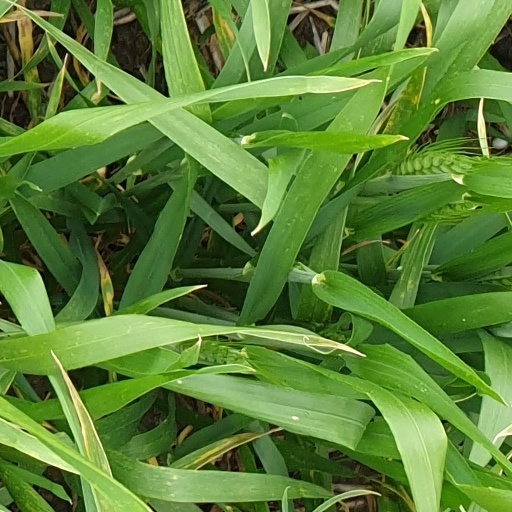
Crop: wheat